Messiah (Handel)

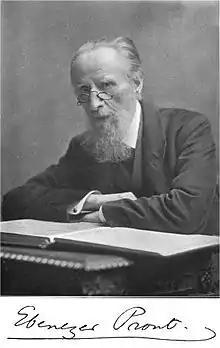
Ebenezer Prout in 1899

During the 1750s "Messiah" was performed increasingly at festivals and cathedrals throughout the country. Individual choruses and arias were occasionally extracted for use as anthems or motets in church services, or as concert pieces, a practice that grew in the 19th century and has continued ever since. After Handel's death, performances were given in Florence (1768), New York (excerpts, 1770), Hamburg (1772), and Mannheim (1777), where Mozart first heard it. For the performances in Handel's lifetime and in the decades following his death, the musical forces used in the Foundling Hospital performance of 1754 are thought by Burrows to be typical. A fashion for large-scale performances began in 1784, in a series of commemorative concerts of Handel's music given in Westminster Abbey under the patronage of King George III. A plaque on the Abbey wall records that "The Band consisting of DXXV [525] vocal & instrumental performers was conducted by Joah Bates Esqr." In a 1955 article, Sir Malcolm Sargent, a proponent of large-scale performances, wrote, "Mr Bates ... had known Handel well and respected his wishes. The orchestra employed was two hundred and fifty strong, including twelve horns, twelve trumpets, six trombones and three pairs of timpani (some made especially large)." In 1787 further performances were given at the Abbey; advertisements promised, "The Band will consist of Eight Hundred Performers".